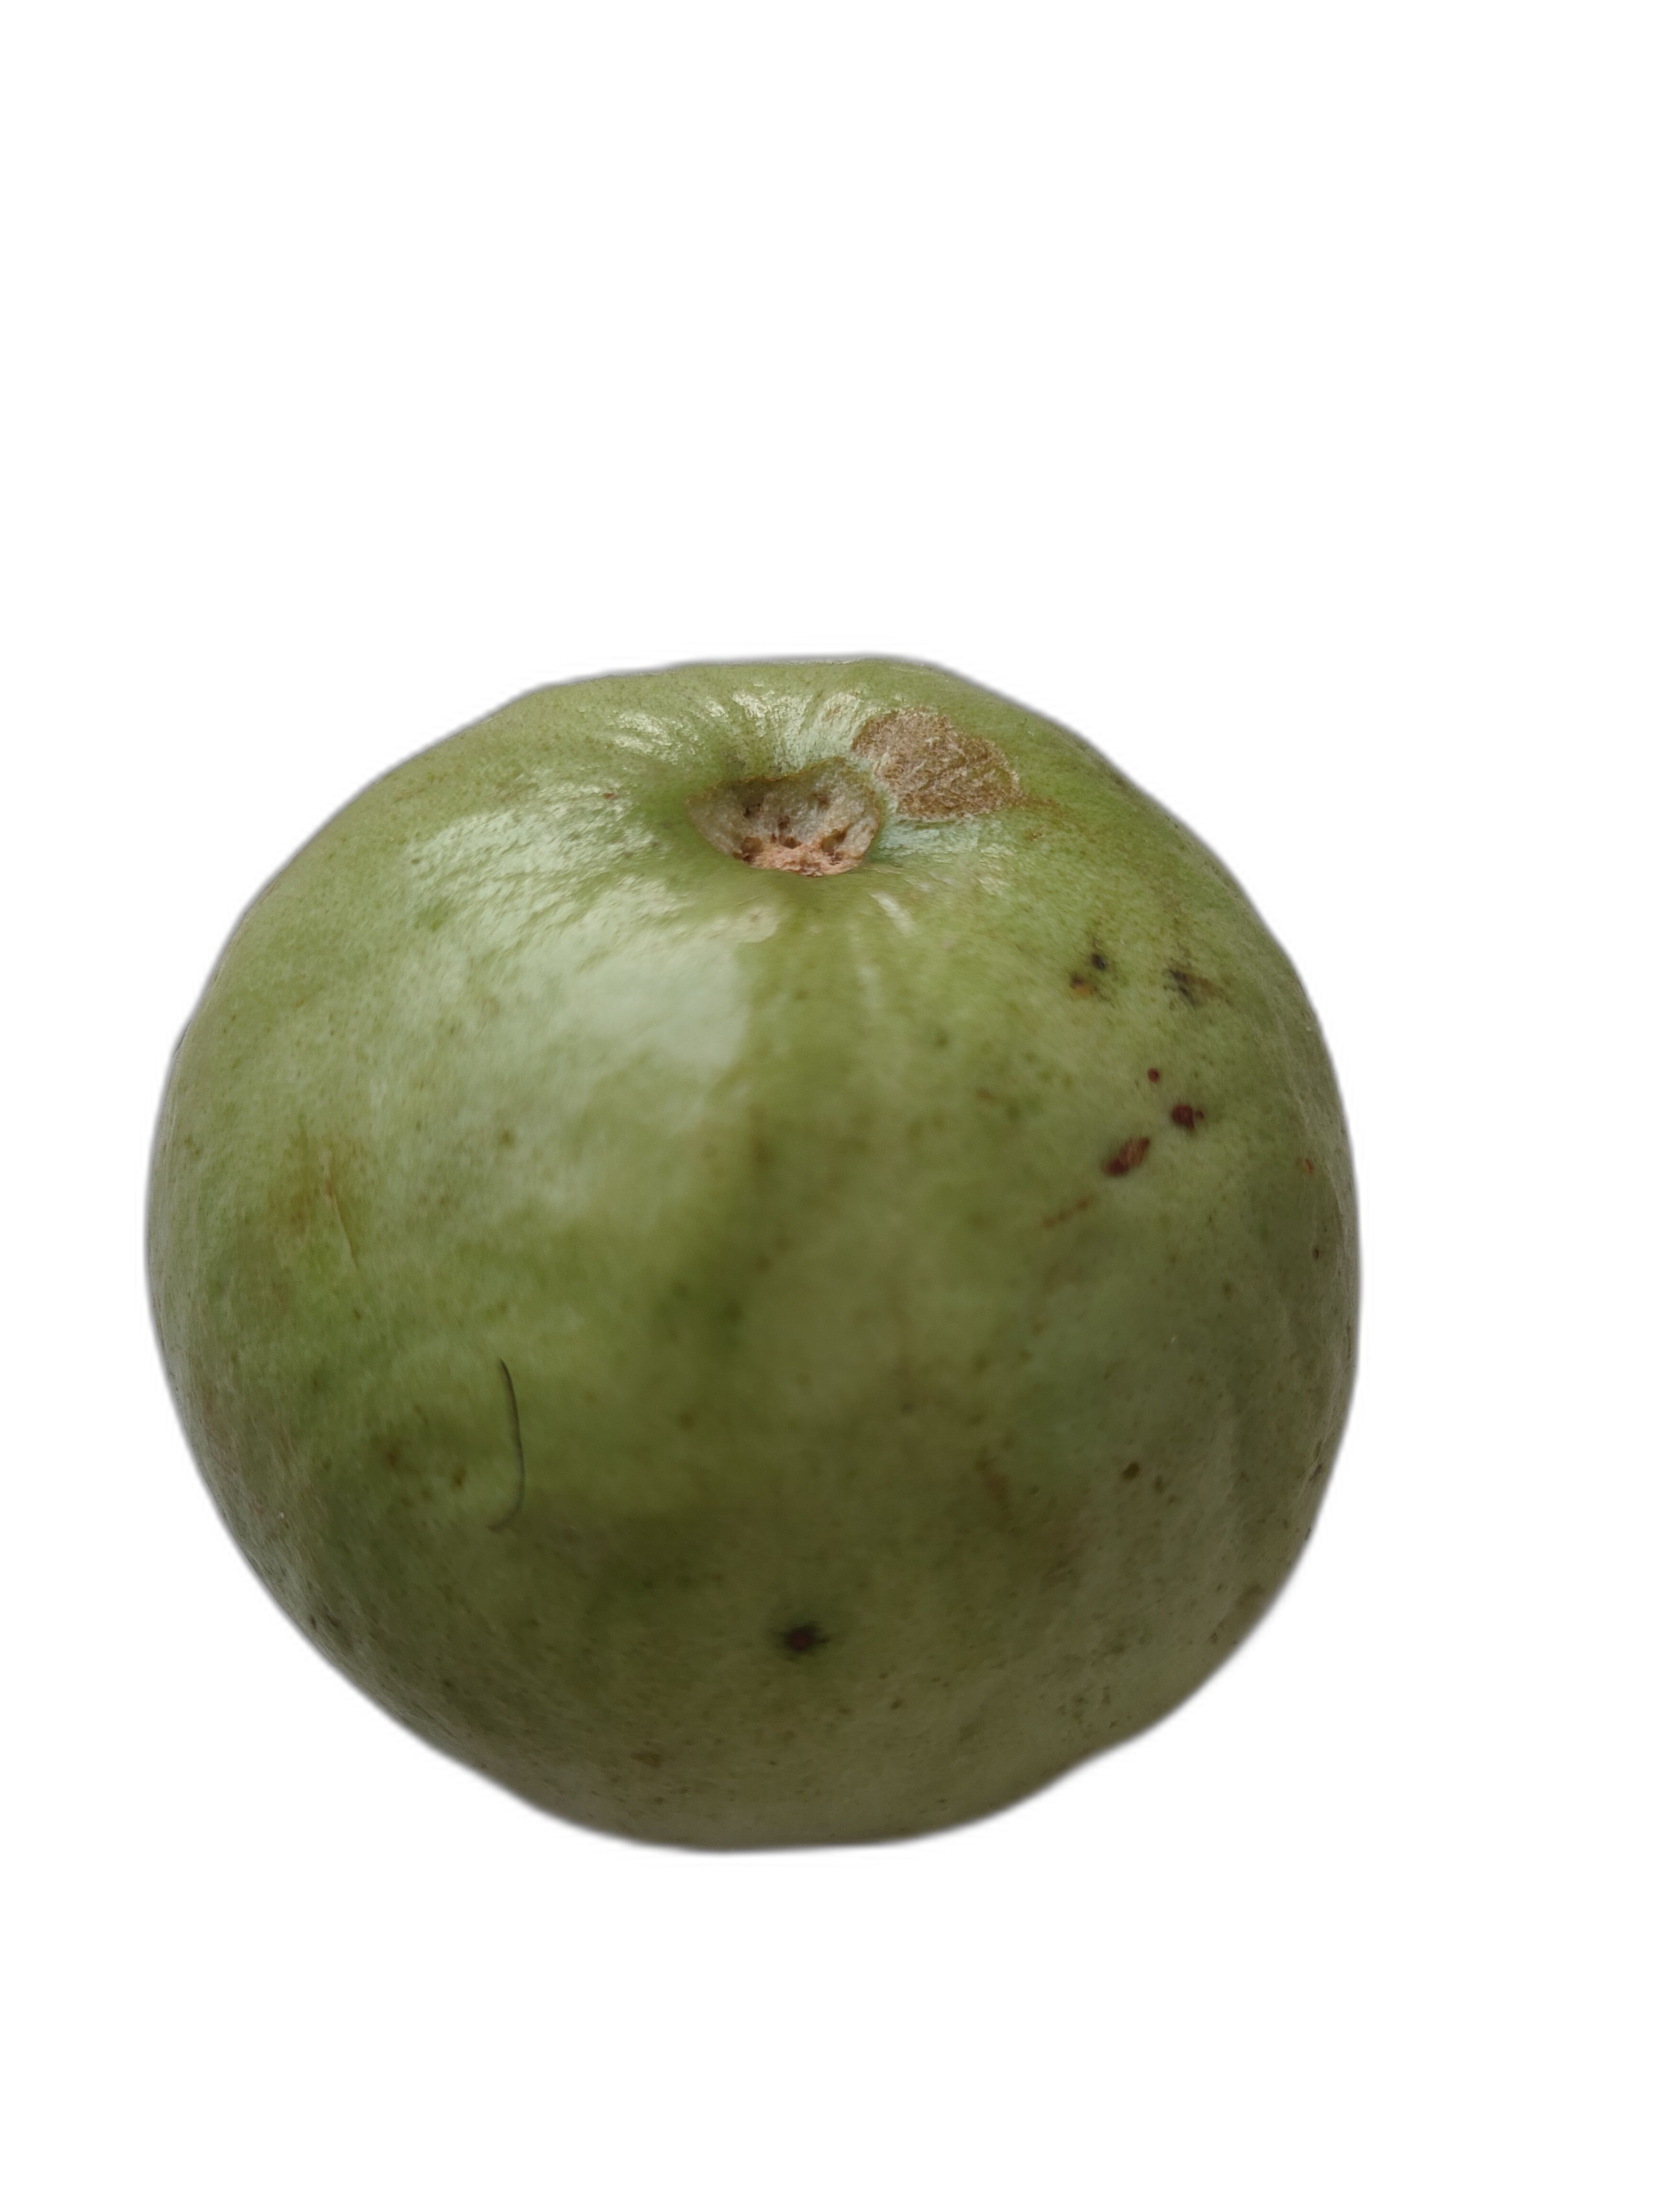
Plant part: fruit
Disease: Anthracnose